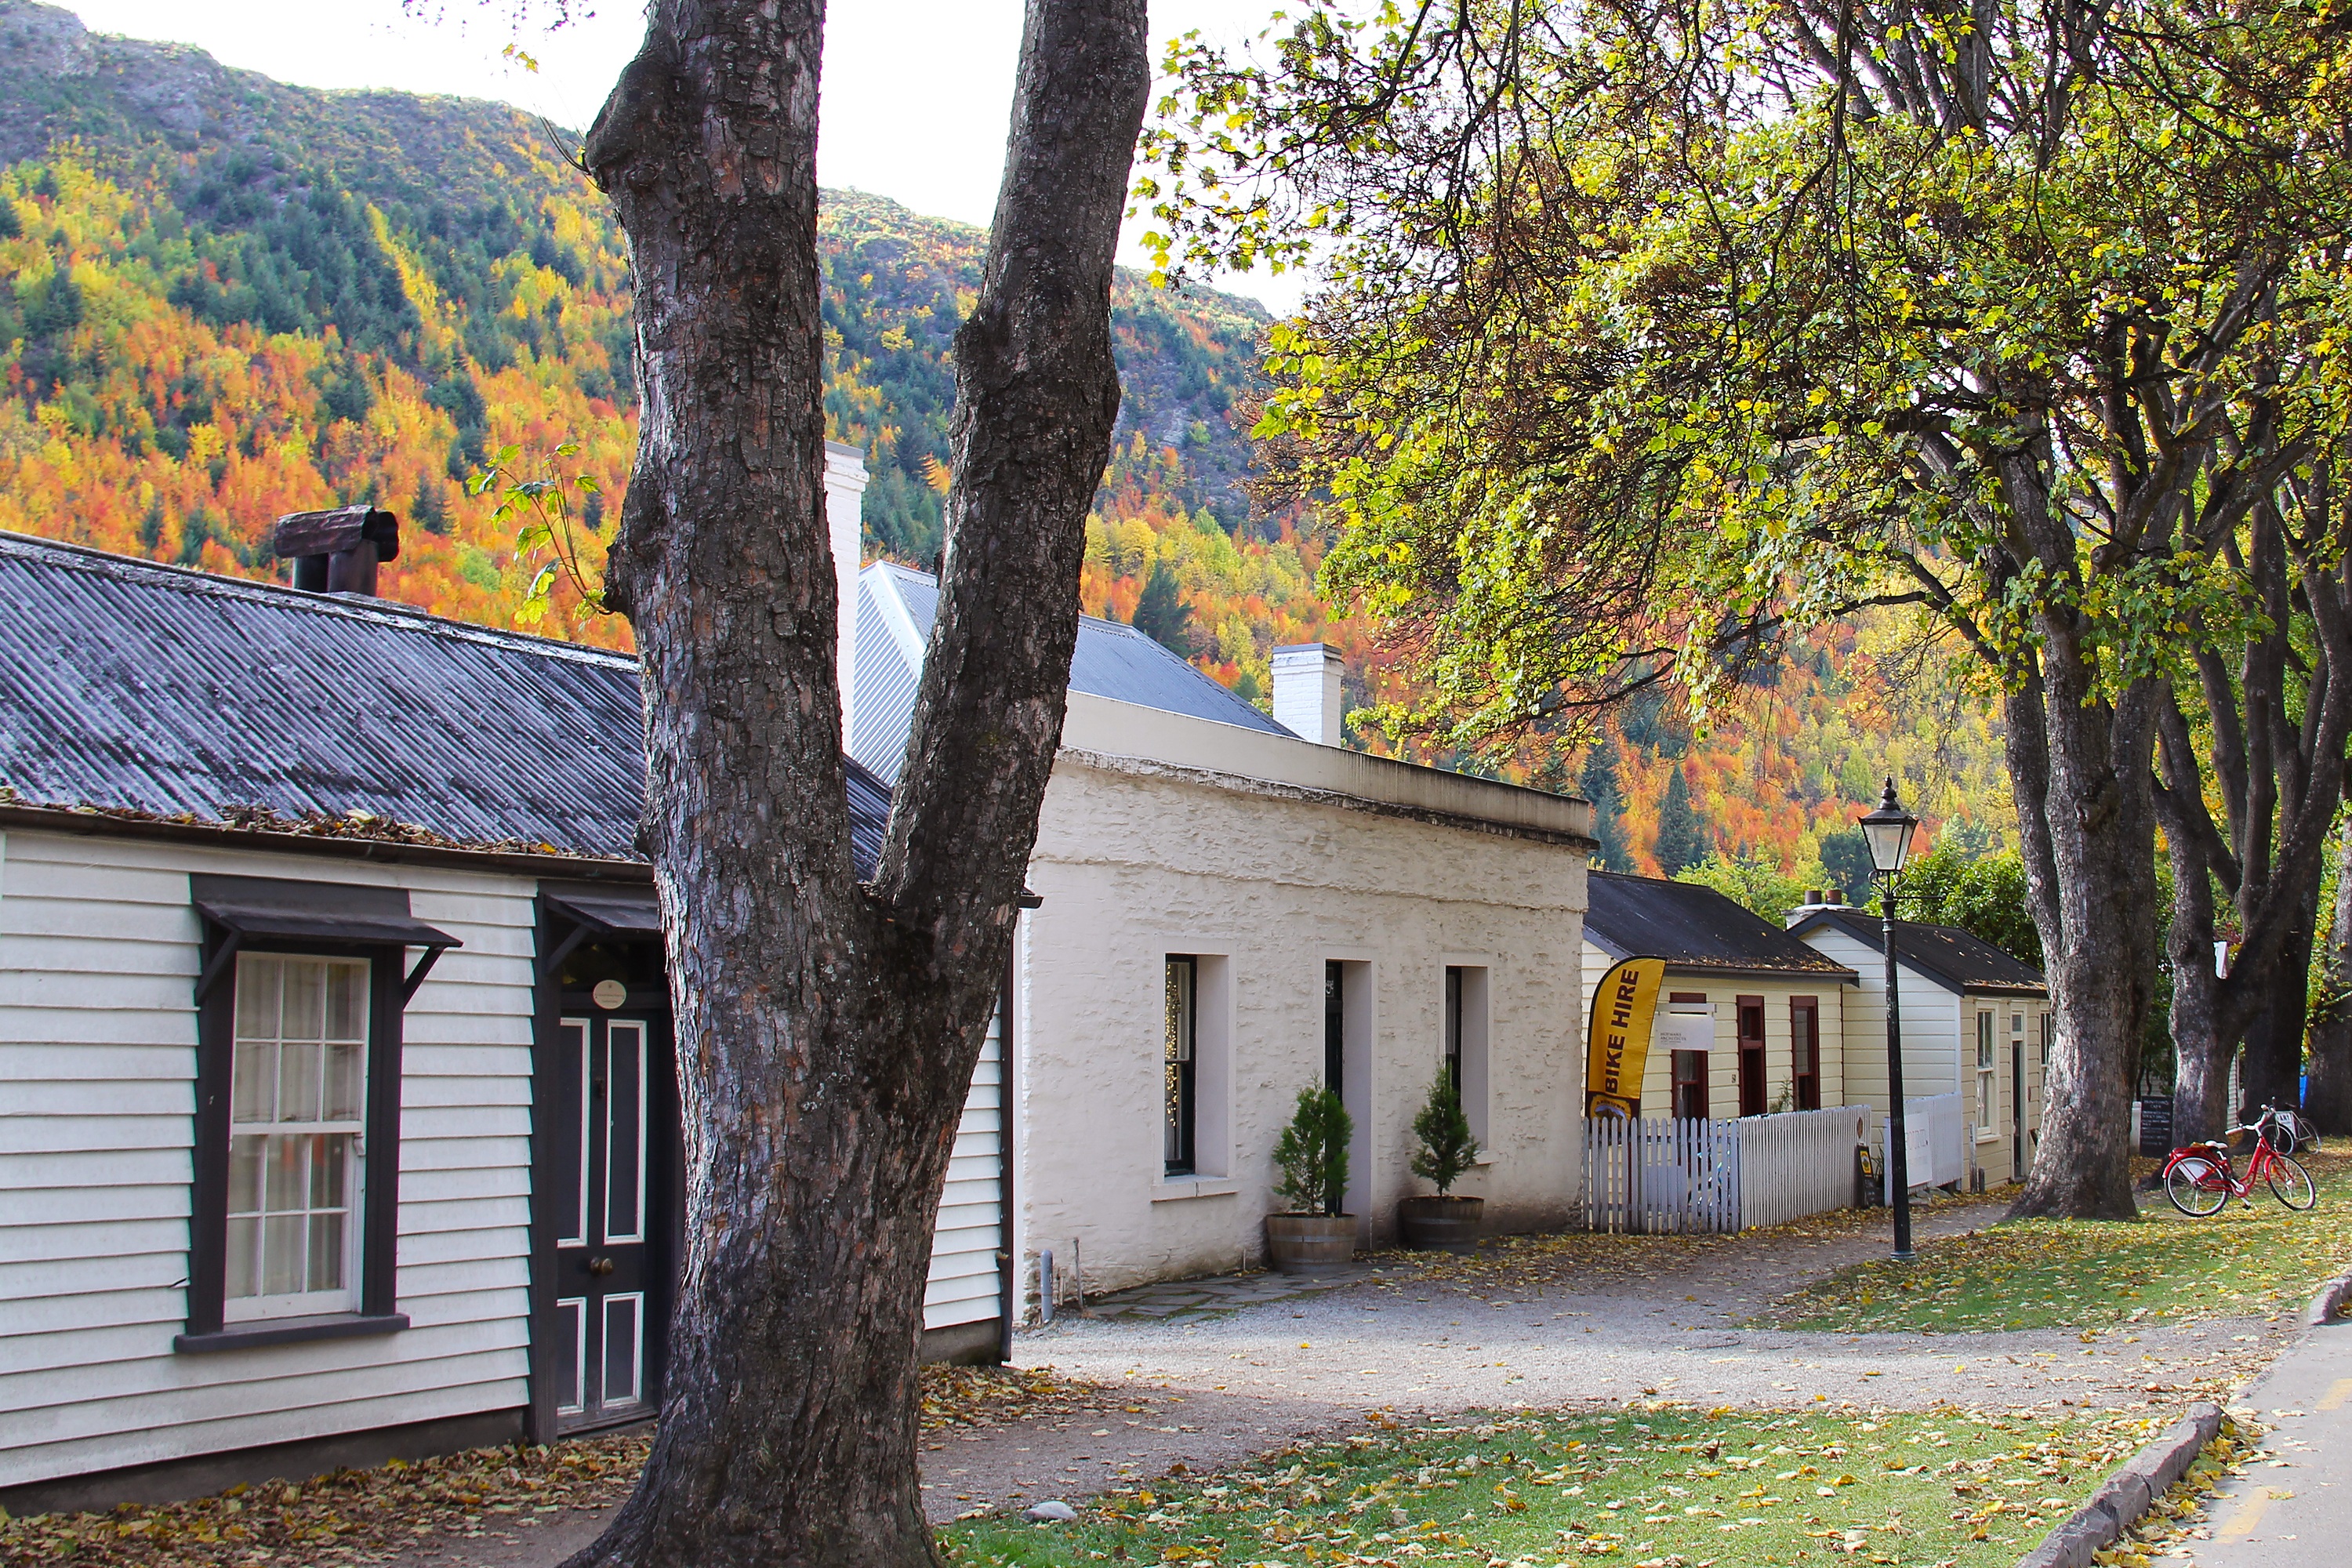
cold, house, fall, building, home, village, cottage, autumn, facade, property, historic, colorful, colors, new zealand, beauty, amazing, beautiful, famous, estate, arrowtown, autumn leaves, popular, neighbourhood, real estate, rural area, residential area